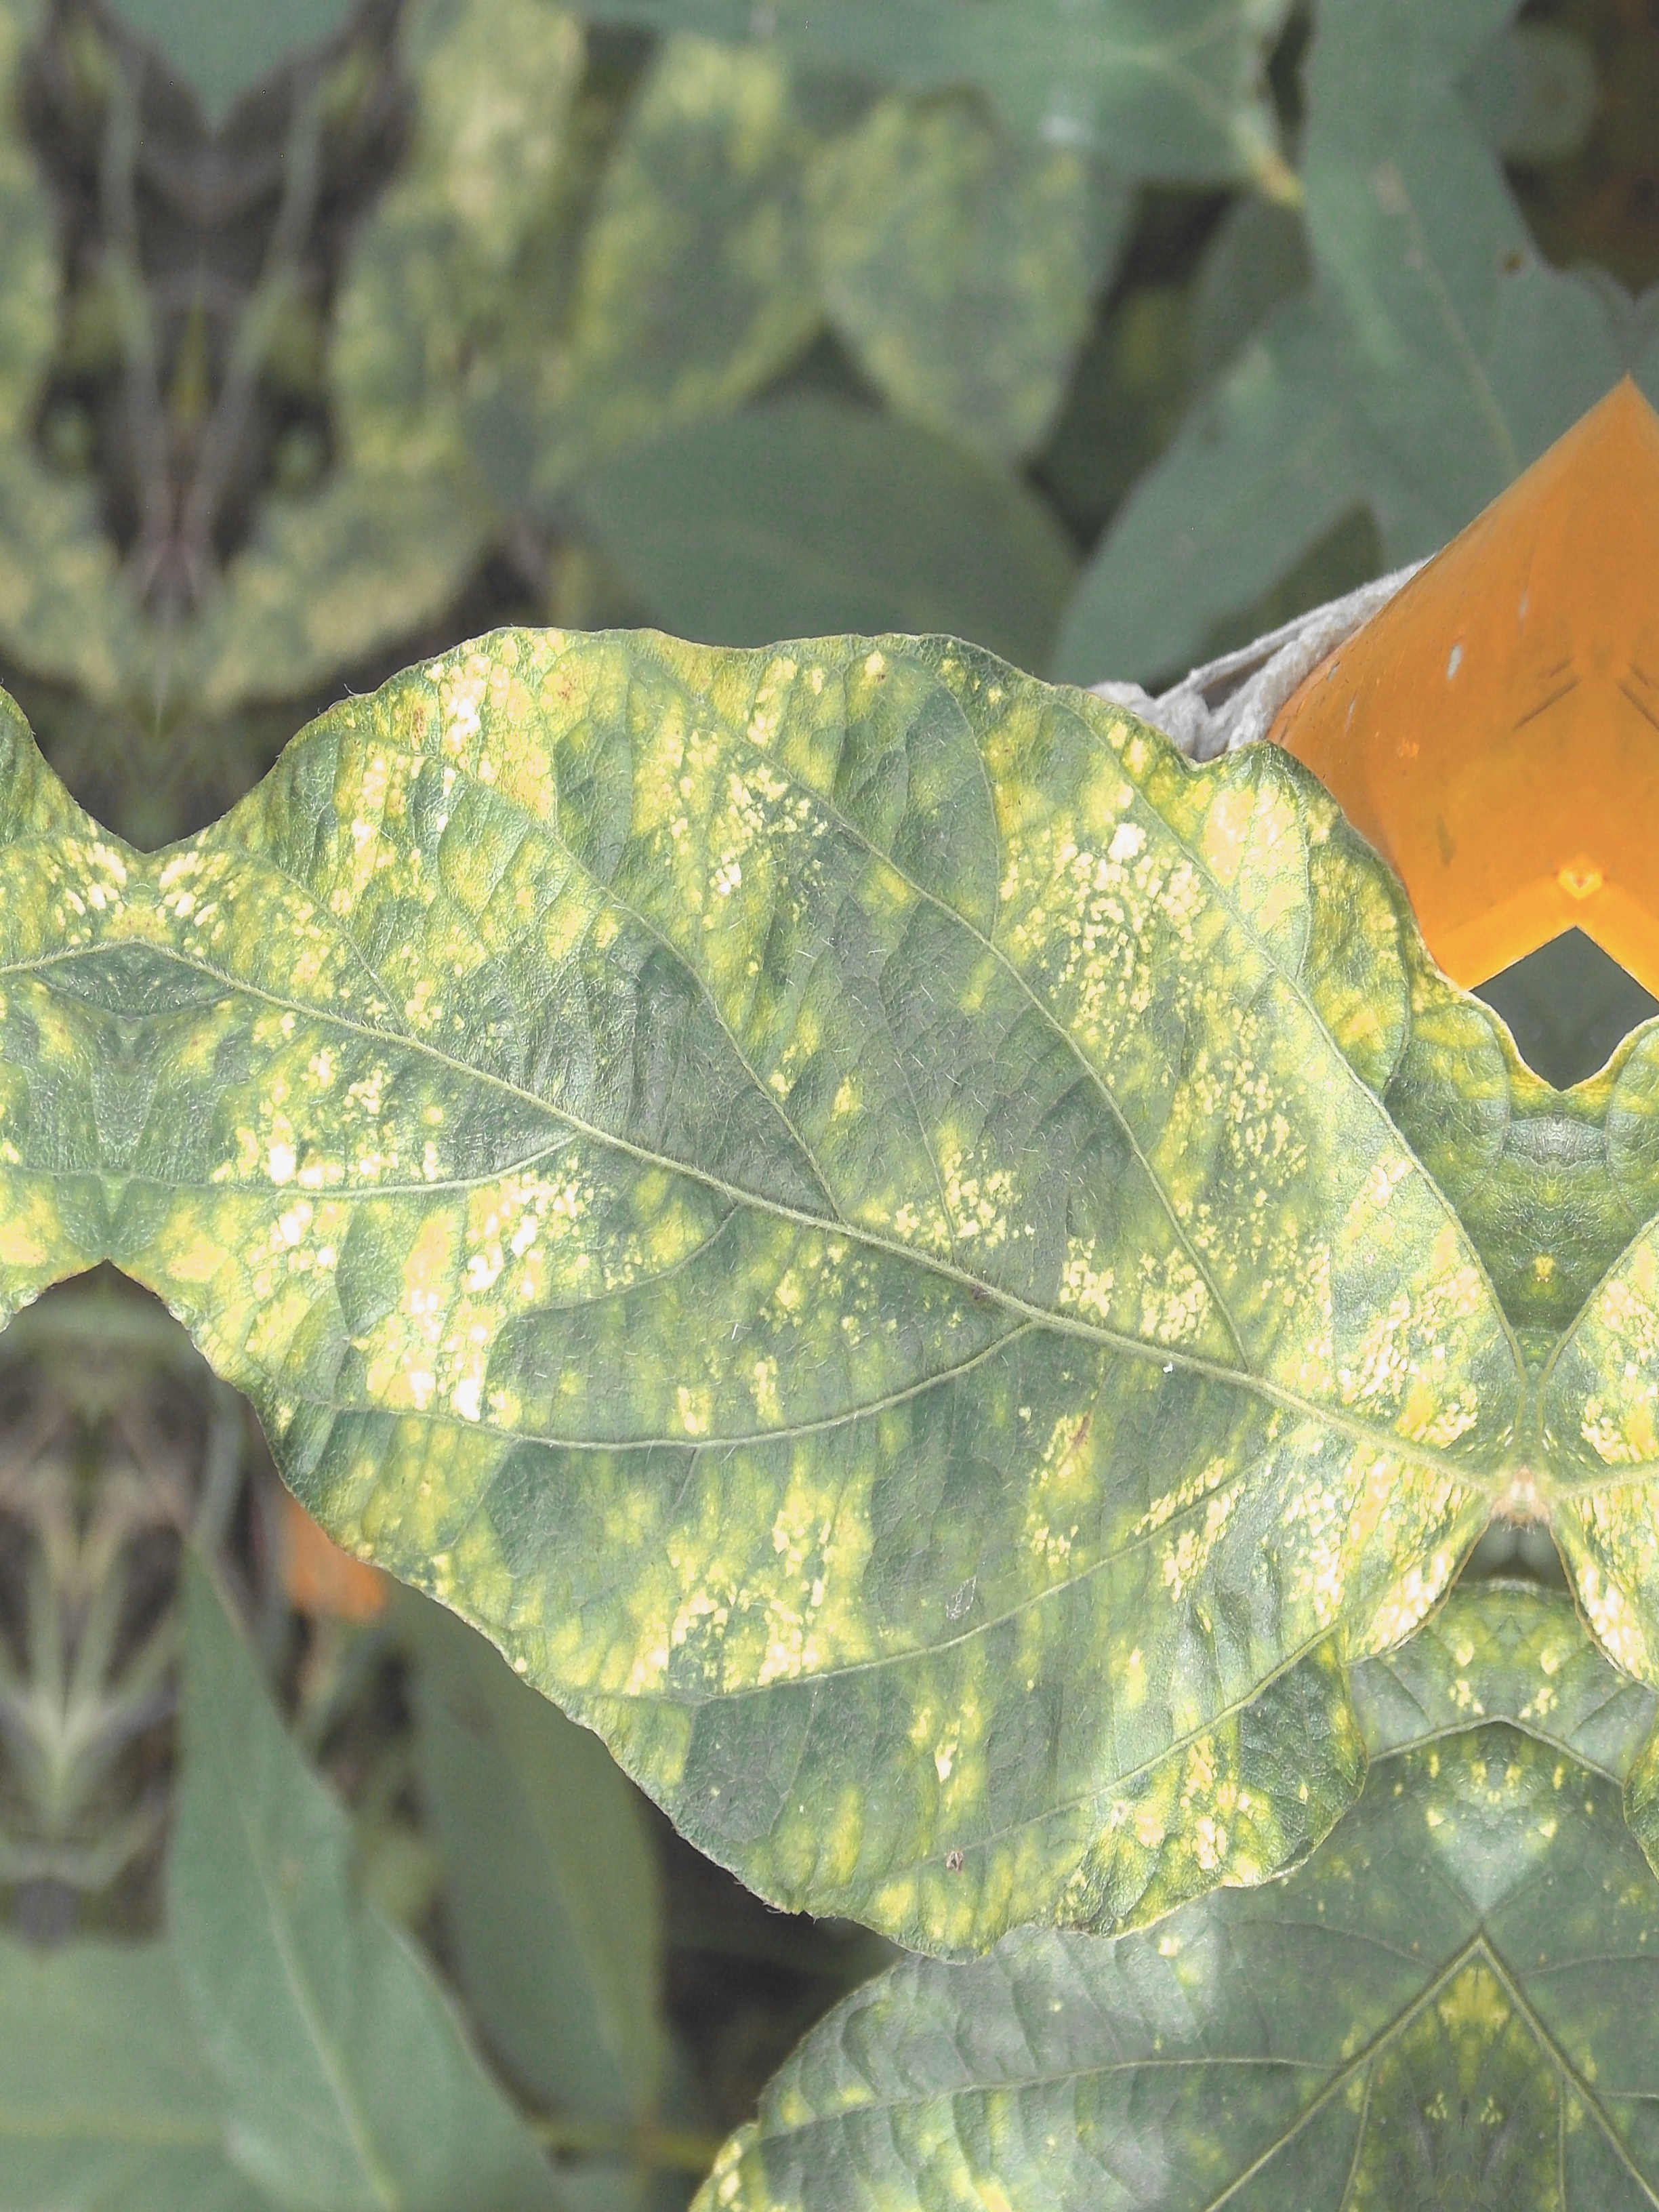
Label: Disease